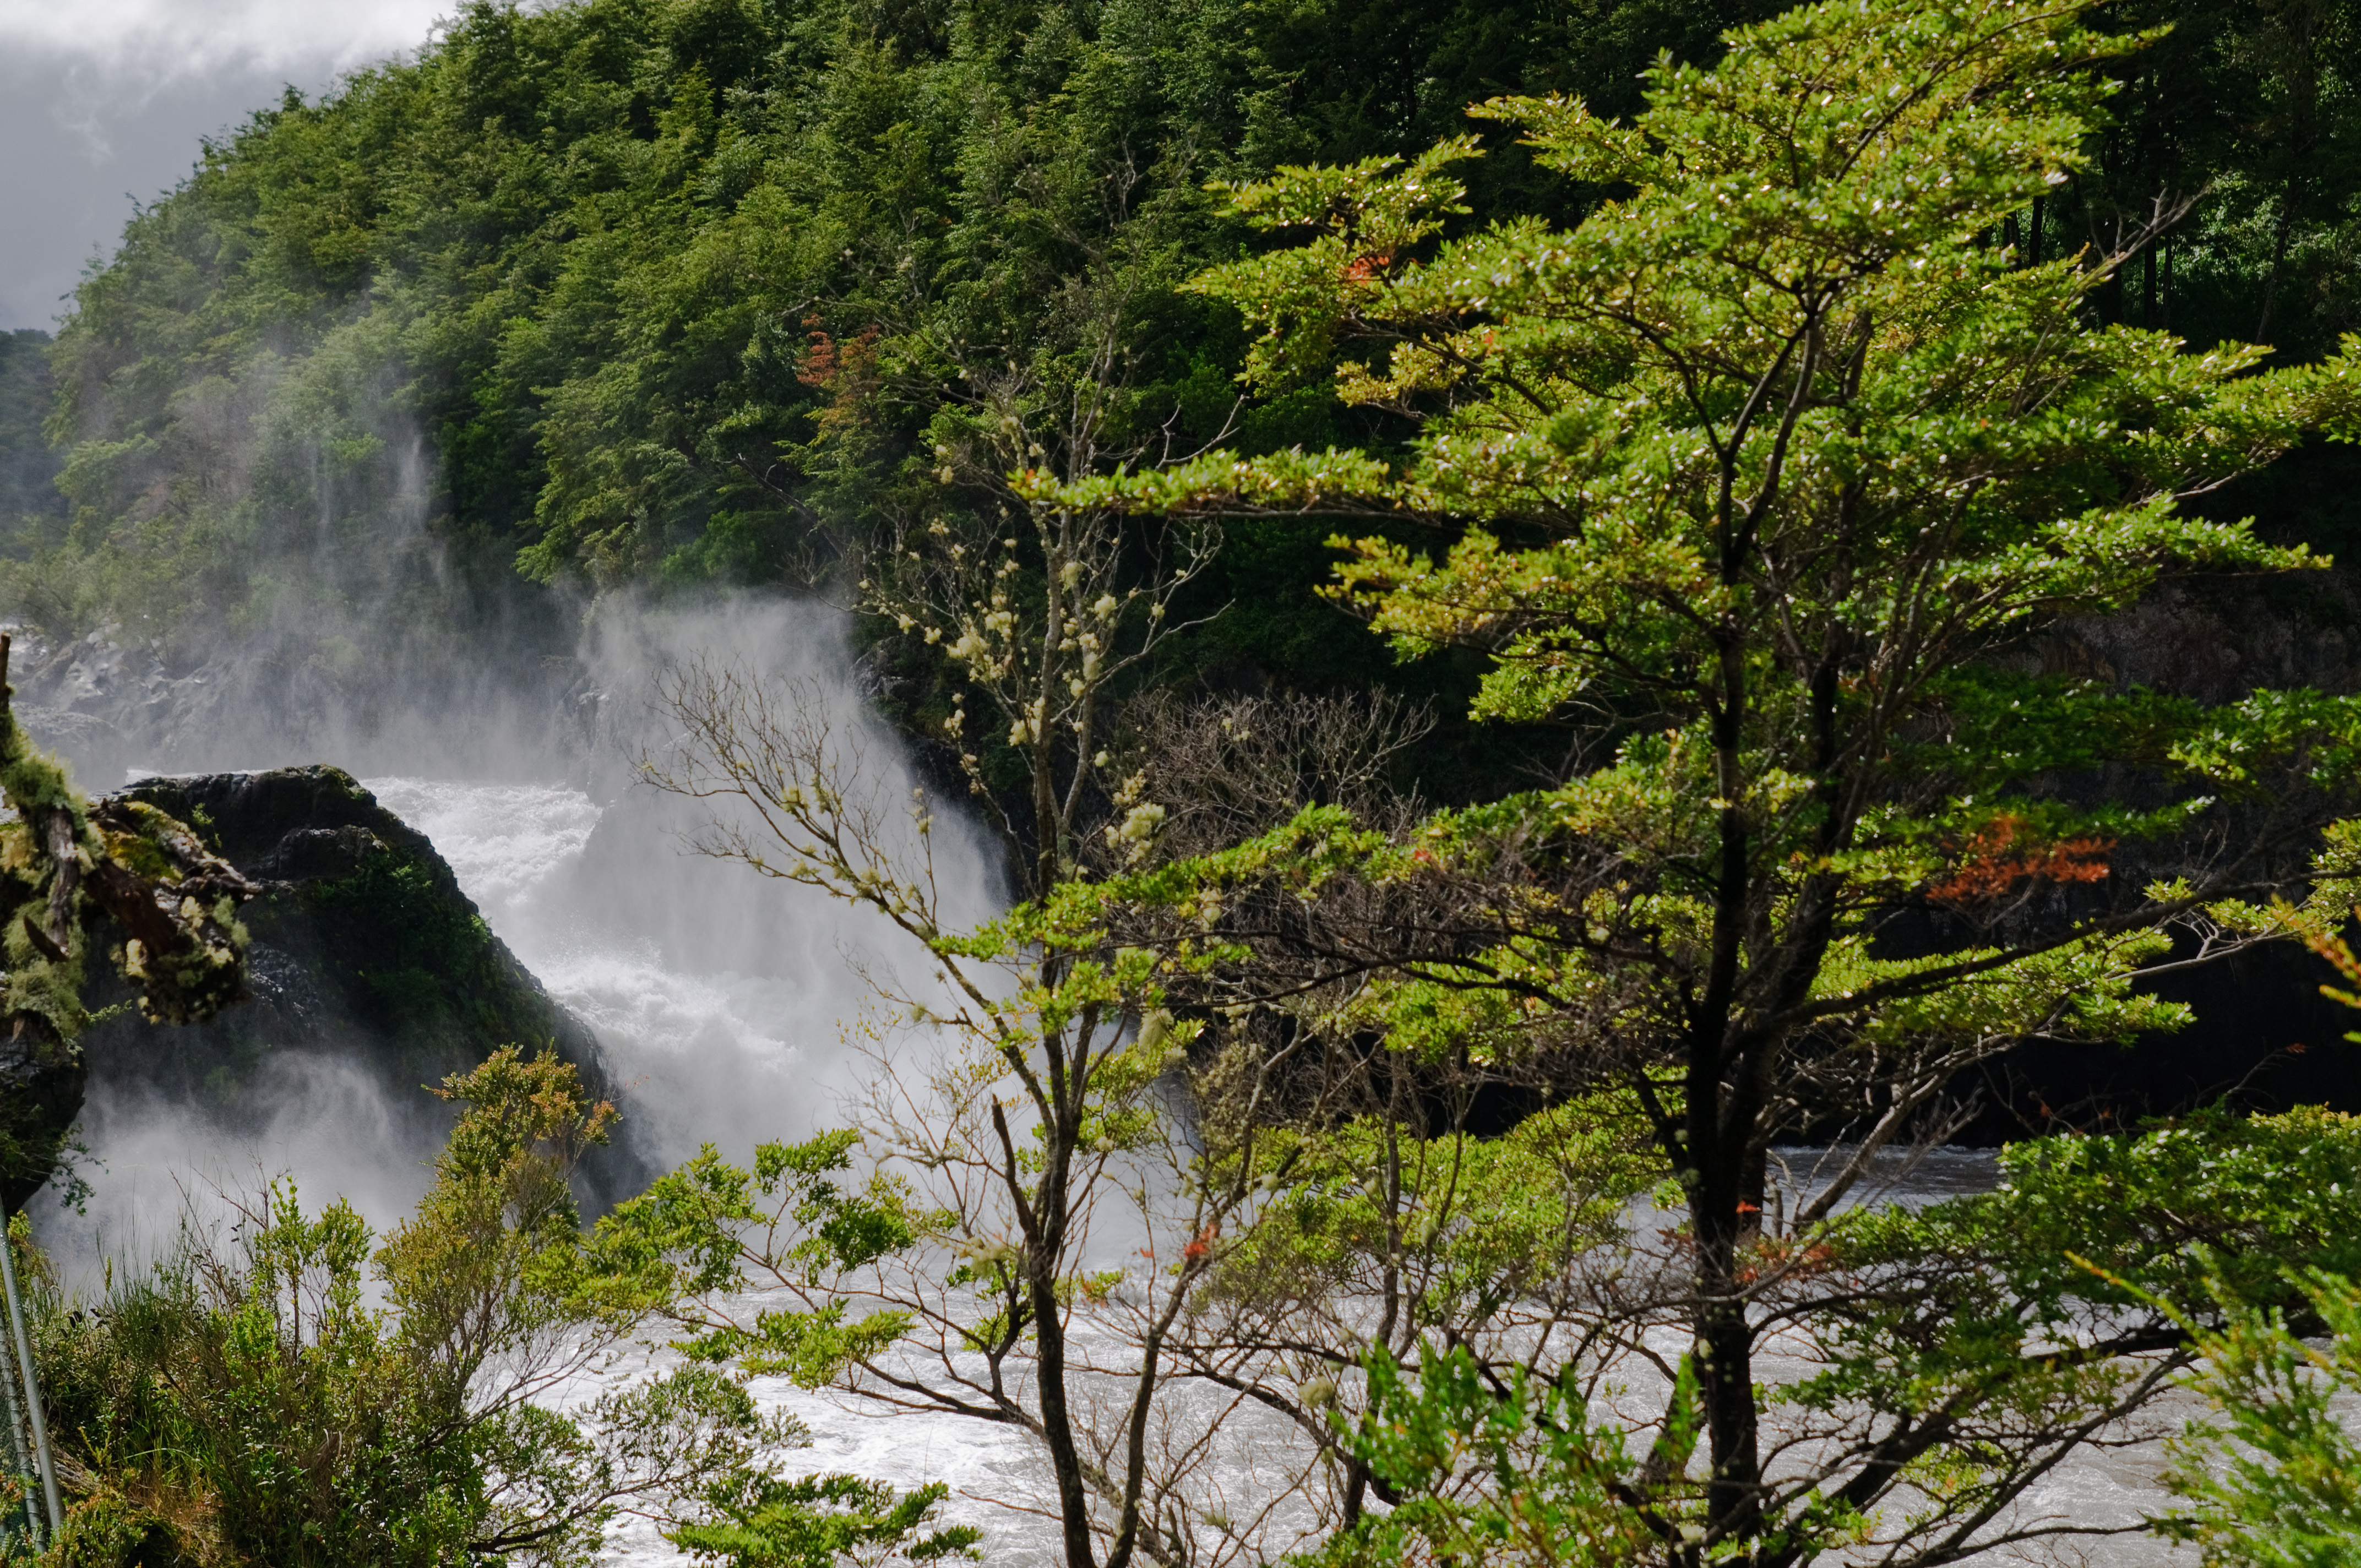
tree, nature, forest, waterfall, wilderness, leaf, river, stream, jungle, autumn, park, nikon, national park, chile, body of water, vegetation, rainforest, water feature, ecosystem, d300, chiloe, woody plant